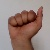
The image shows a hand gesture representing the letter 'A' in Indian Sign Language.